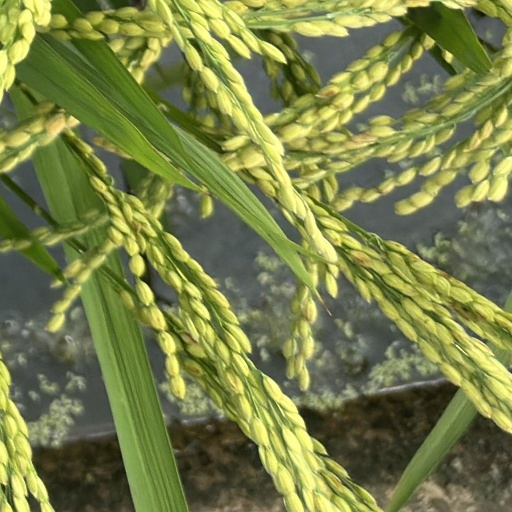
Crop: rice